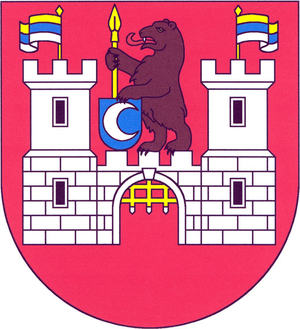
Chudenice est un bourg du district de Klatovy, dans la région de Plzeň, en République tchèque. Sa population s'élevait à 770 habitants en 2017.